The Hooten Hallers

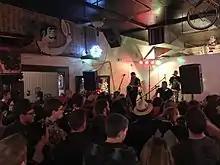
The Hooten Hallers performing in Great Falls, Montana, in 2019

The Hooten Hallers are an American blues and rock and roll band that formed in Columbia, Missouri, in 2007.